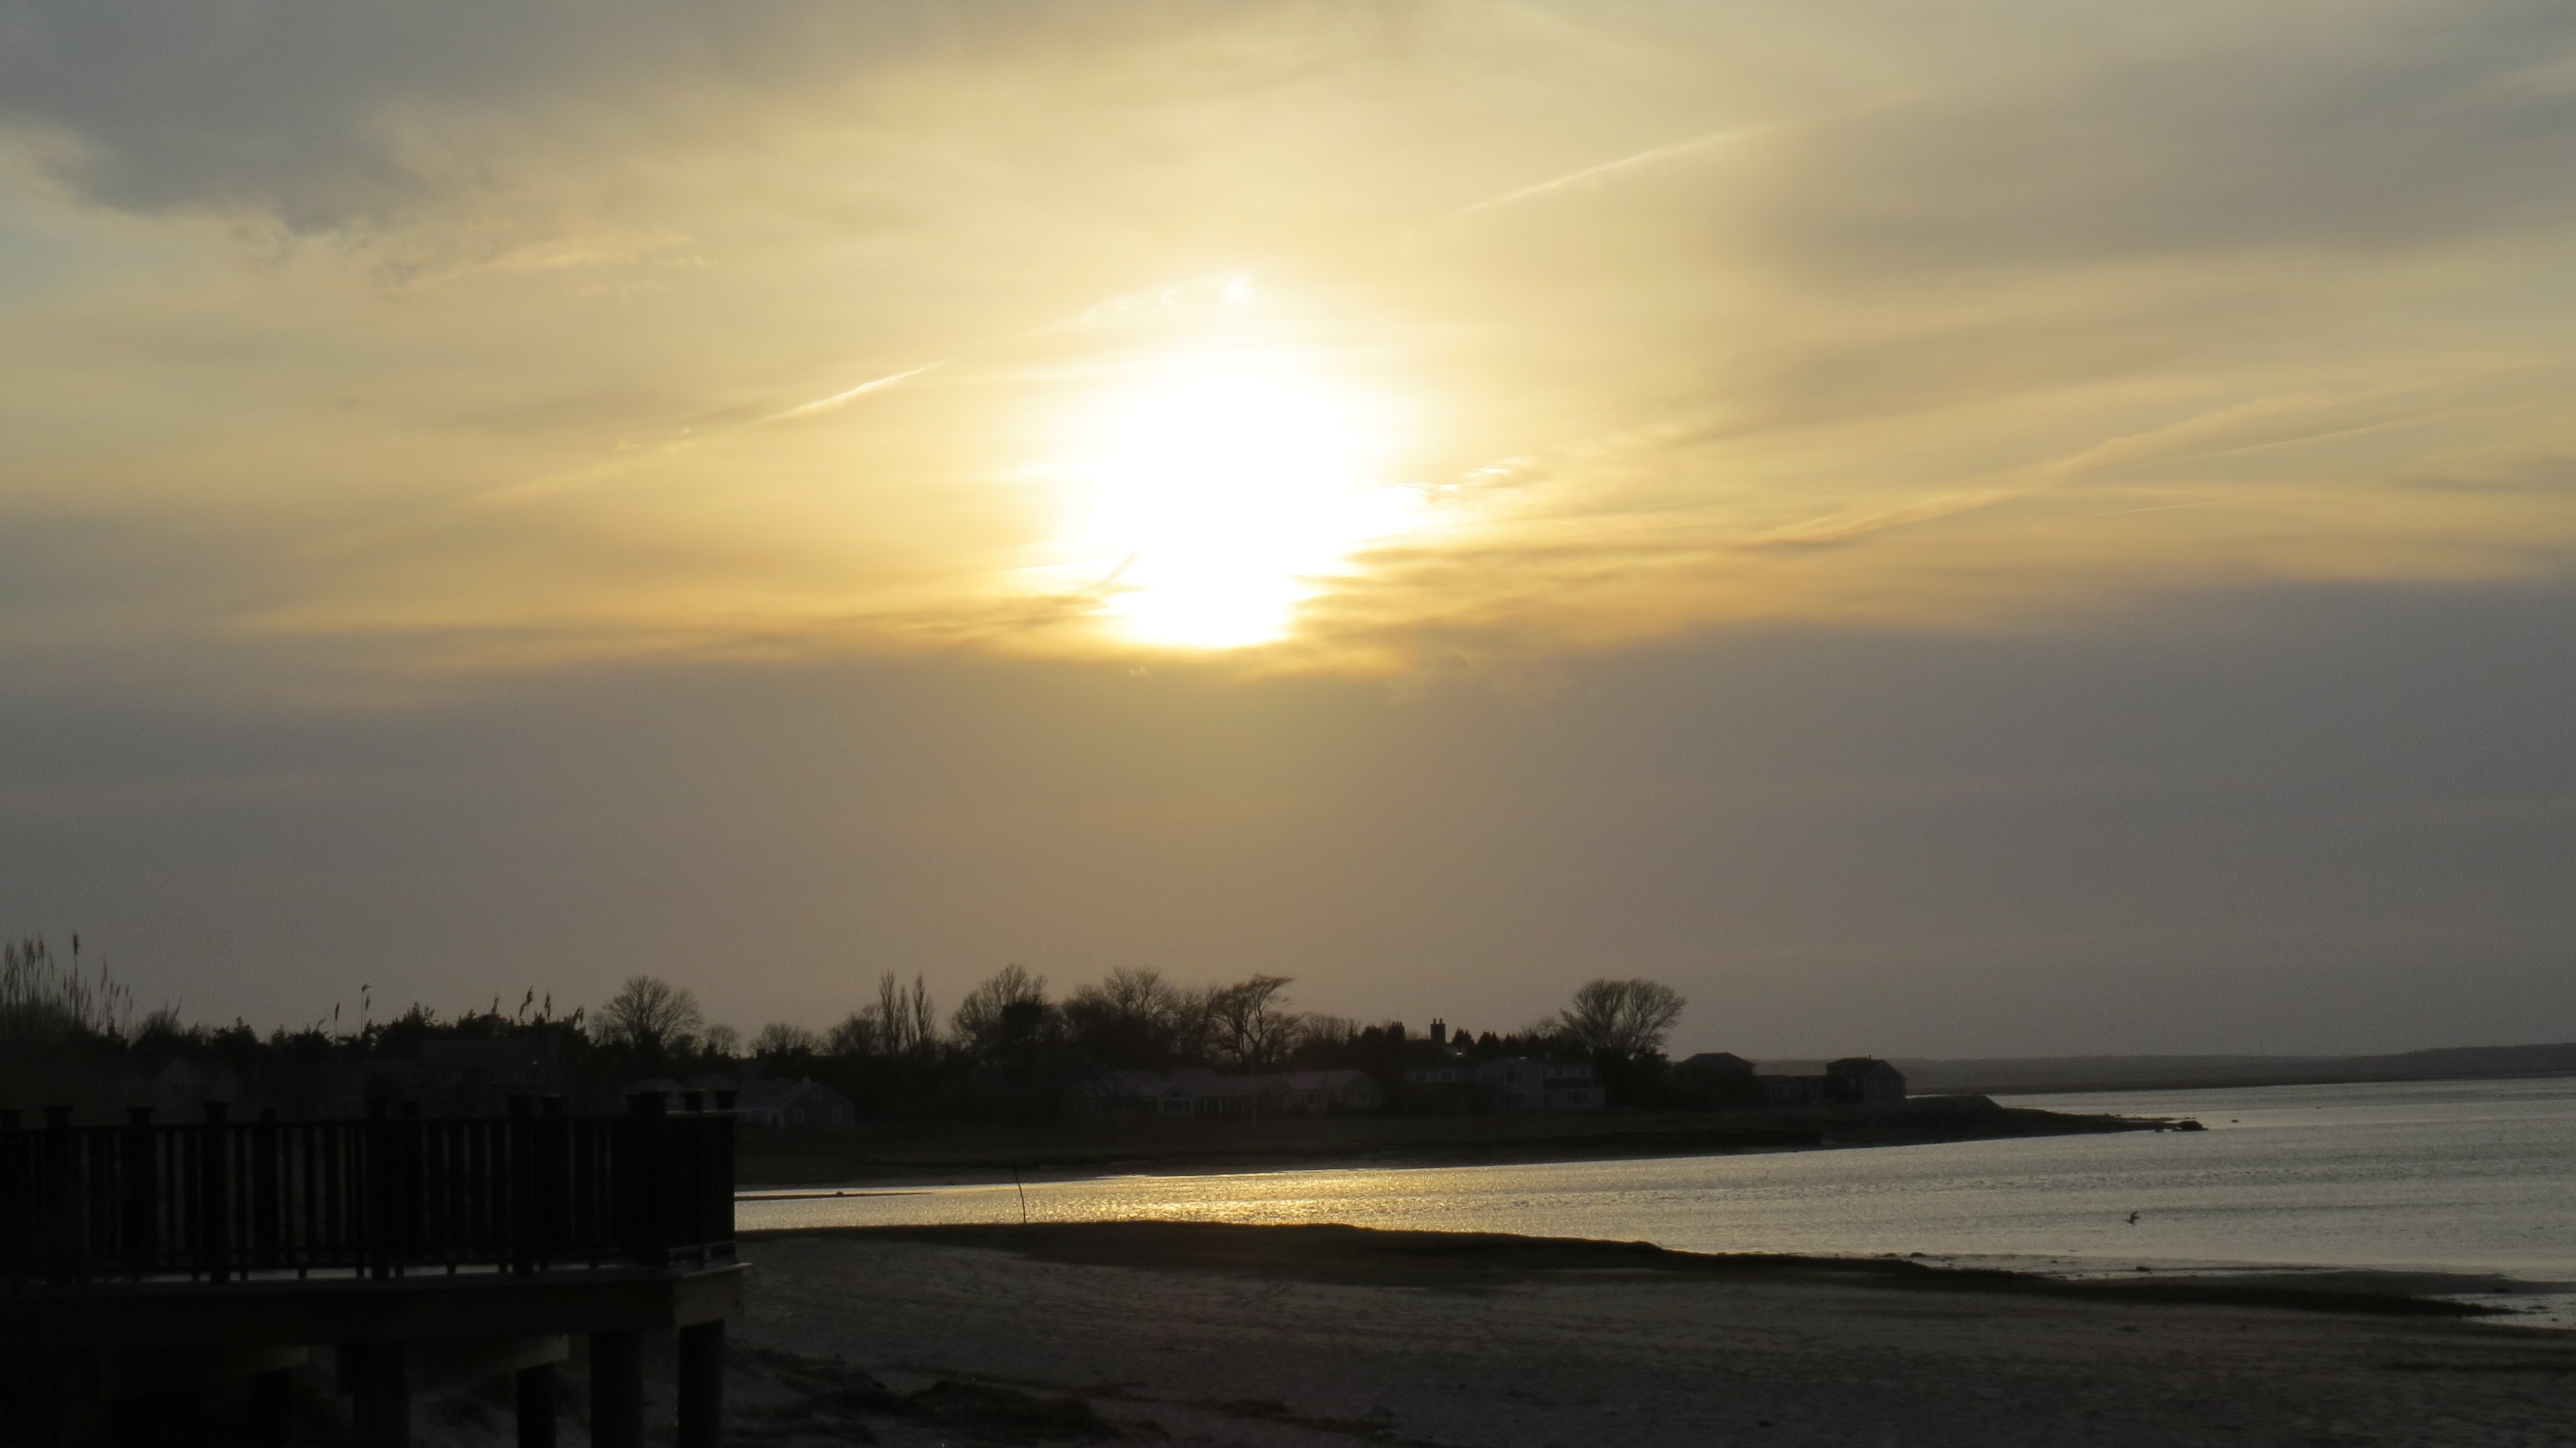
beach, sea, coast, water, ocean, horizon, cloud, sky, sun, sunrise, sunset, sunlight, morning, dawn, dusk, evening, spring, harbor, afterglow, cape cod, atmospheric phenomenon, barnstable harbor